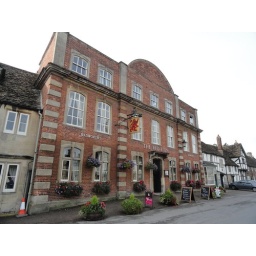
the red lion in lacock